Never Love a Stranger

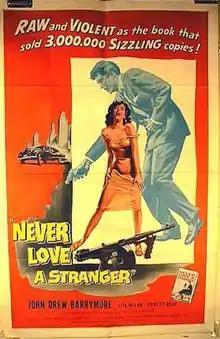
Film poster

Never Love a Stranger is a 1958 crime and gangster film based on Harold Robbins' 1948 debut novel of the same name, starring John Drew Barrymore and Robert Bray, and featuring Steve McQueen in an early role.